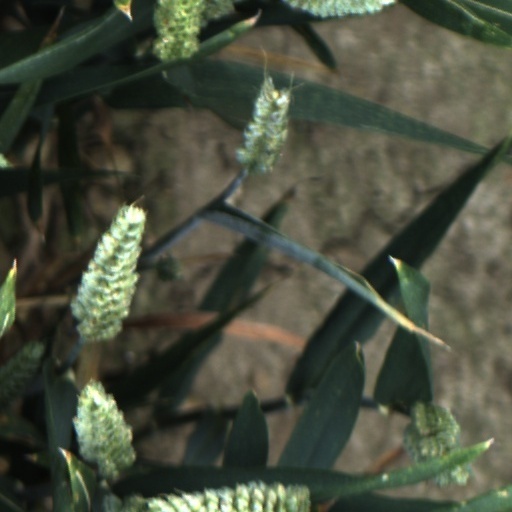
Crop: wheat